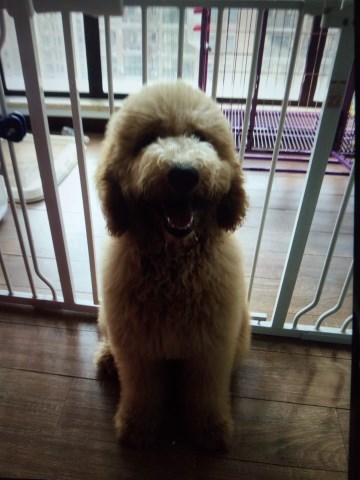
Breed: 316-n000118-standard_poodle